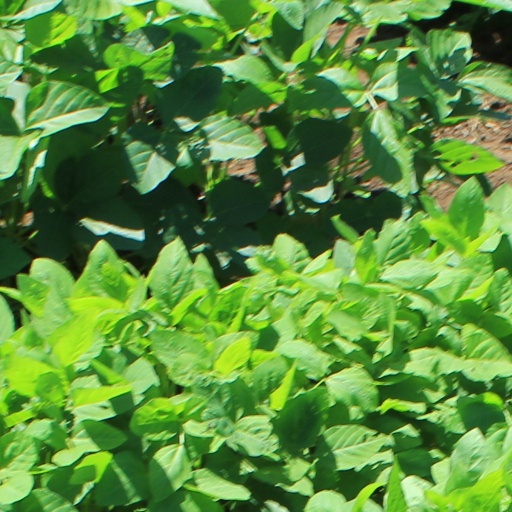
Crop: soybean